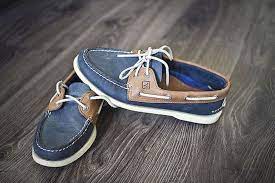
Label: Boat